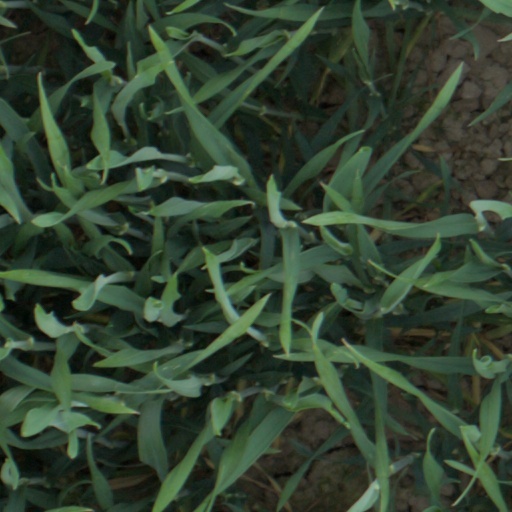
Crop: wheat